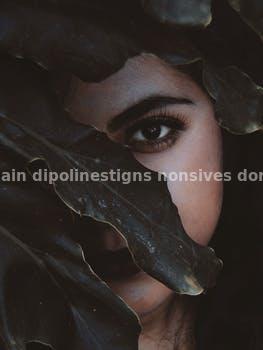
Label: Watermark